Prayag Kumbh Mela

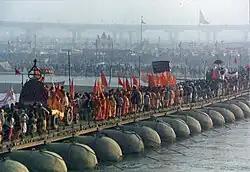
Procession of sadhus at the 2001 Kumbh Mela

Mid-19th century onwards, the improving road and railway networks helped the pilgrims. However, the attendance varied over time for many reasons and reliable estimates of attendance are scant. The historical and modern estimates of attendance vary greatly between sources. For example, the colonial era "Imperial Gazetteer of India" reported that between 2 and 2.5 million pilgrims attended the Kumbh mela in 1796 and 1808, then added these numbers may be exaggerations. Between 1892 and 1908, in an era of major famines, cholera and plague epidemics in British India, the pilgrimage dropped to between 300,000 and 400,000.